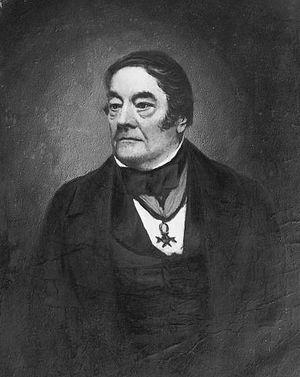
Photographie: Portrait de Jacques Viger (vers 1850), copie réalisée pour J. Lovell en 1891 par Wm. Notman &amp
Le maire de Montréal est le chef de l'exécutif de la Ville de Montréal, au Québec. Valérie Plante exerce la fonction depuis le 16 novembre 2017. Elle est la première femme à occuper le poste.
La Société historique de Montréal est une association fondée le 11 avril 1858 par Raphaël Bellemare, rédacteur à La Minerve, Joseph-Ubalde Beaudry, greffier de la Cour d'appel du Bas-Canada, Louis-François-Georges Baby, avocat, et Jacques Viger, premier maire de Montréal.
Voici la liste des maires de Montréal depuis la constitution de la ville de Montréal, au Québec, en 1832.
Jacques Viger, né le 7 mai 1787 et décédé le 12 décembre 1858 à Montréal, est le premier maire de Montréal. Il fut aussi antiquaire et archéologue, ainsi que journaliste, auteur, officier de milice, fonctionnaire, propriétaire foncier, collectionneur, etc.